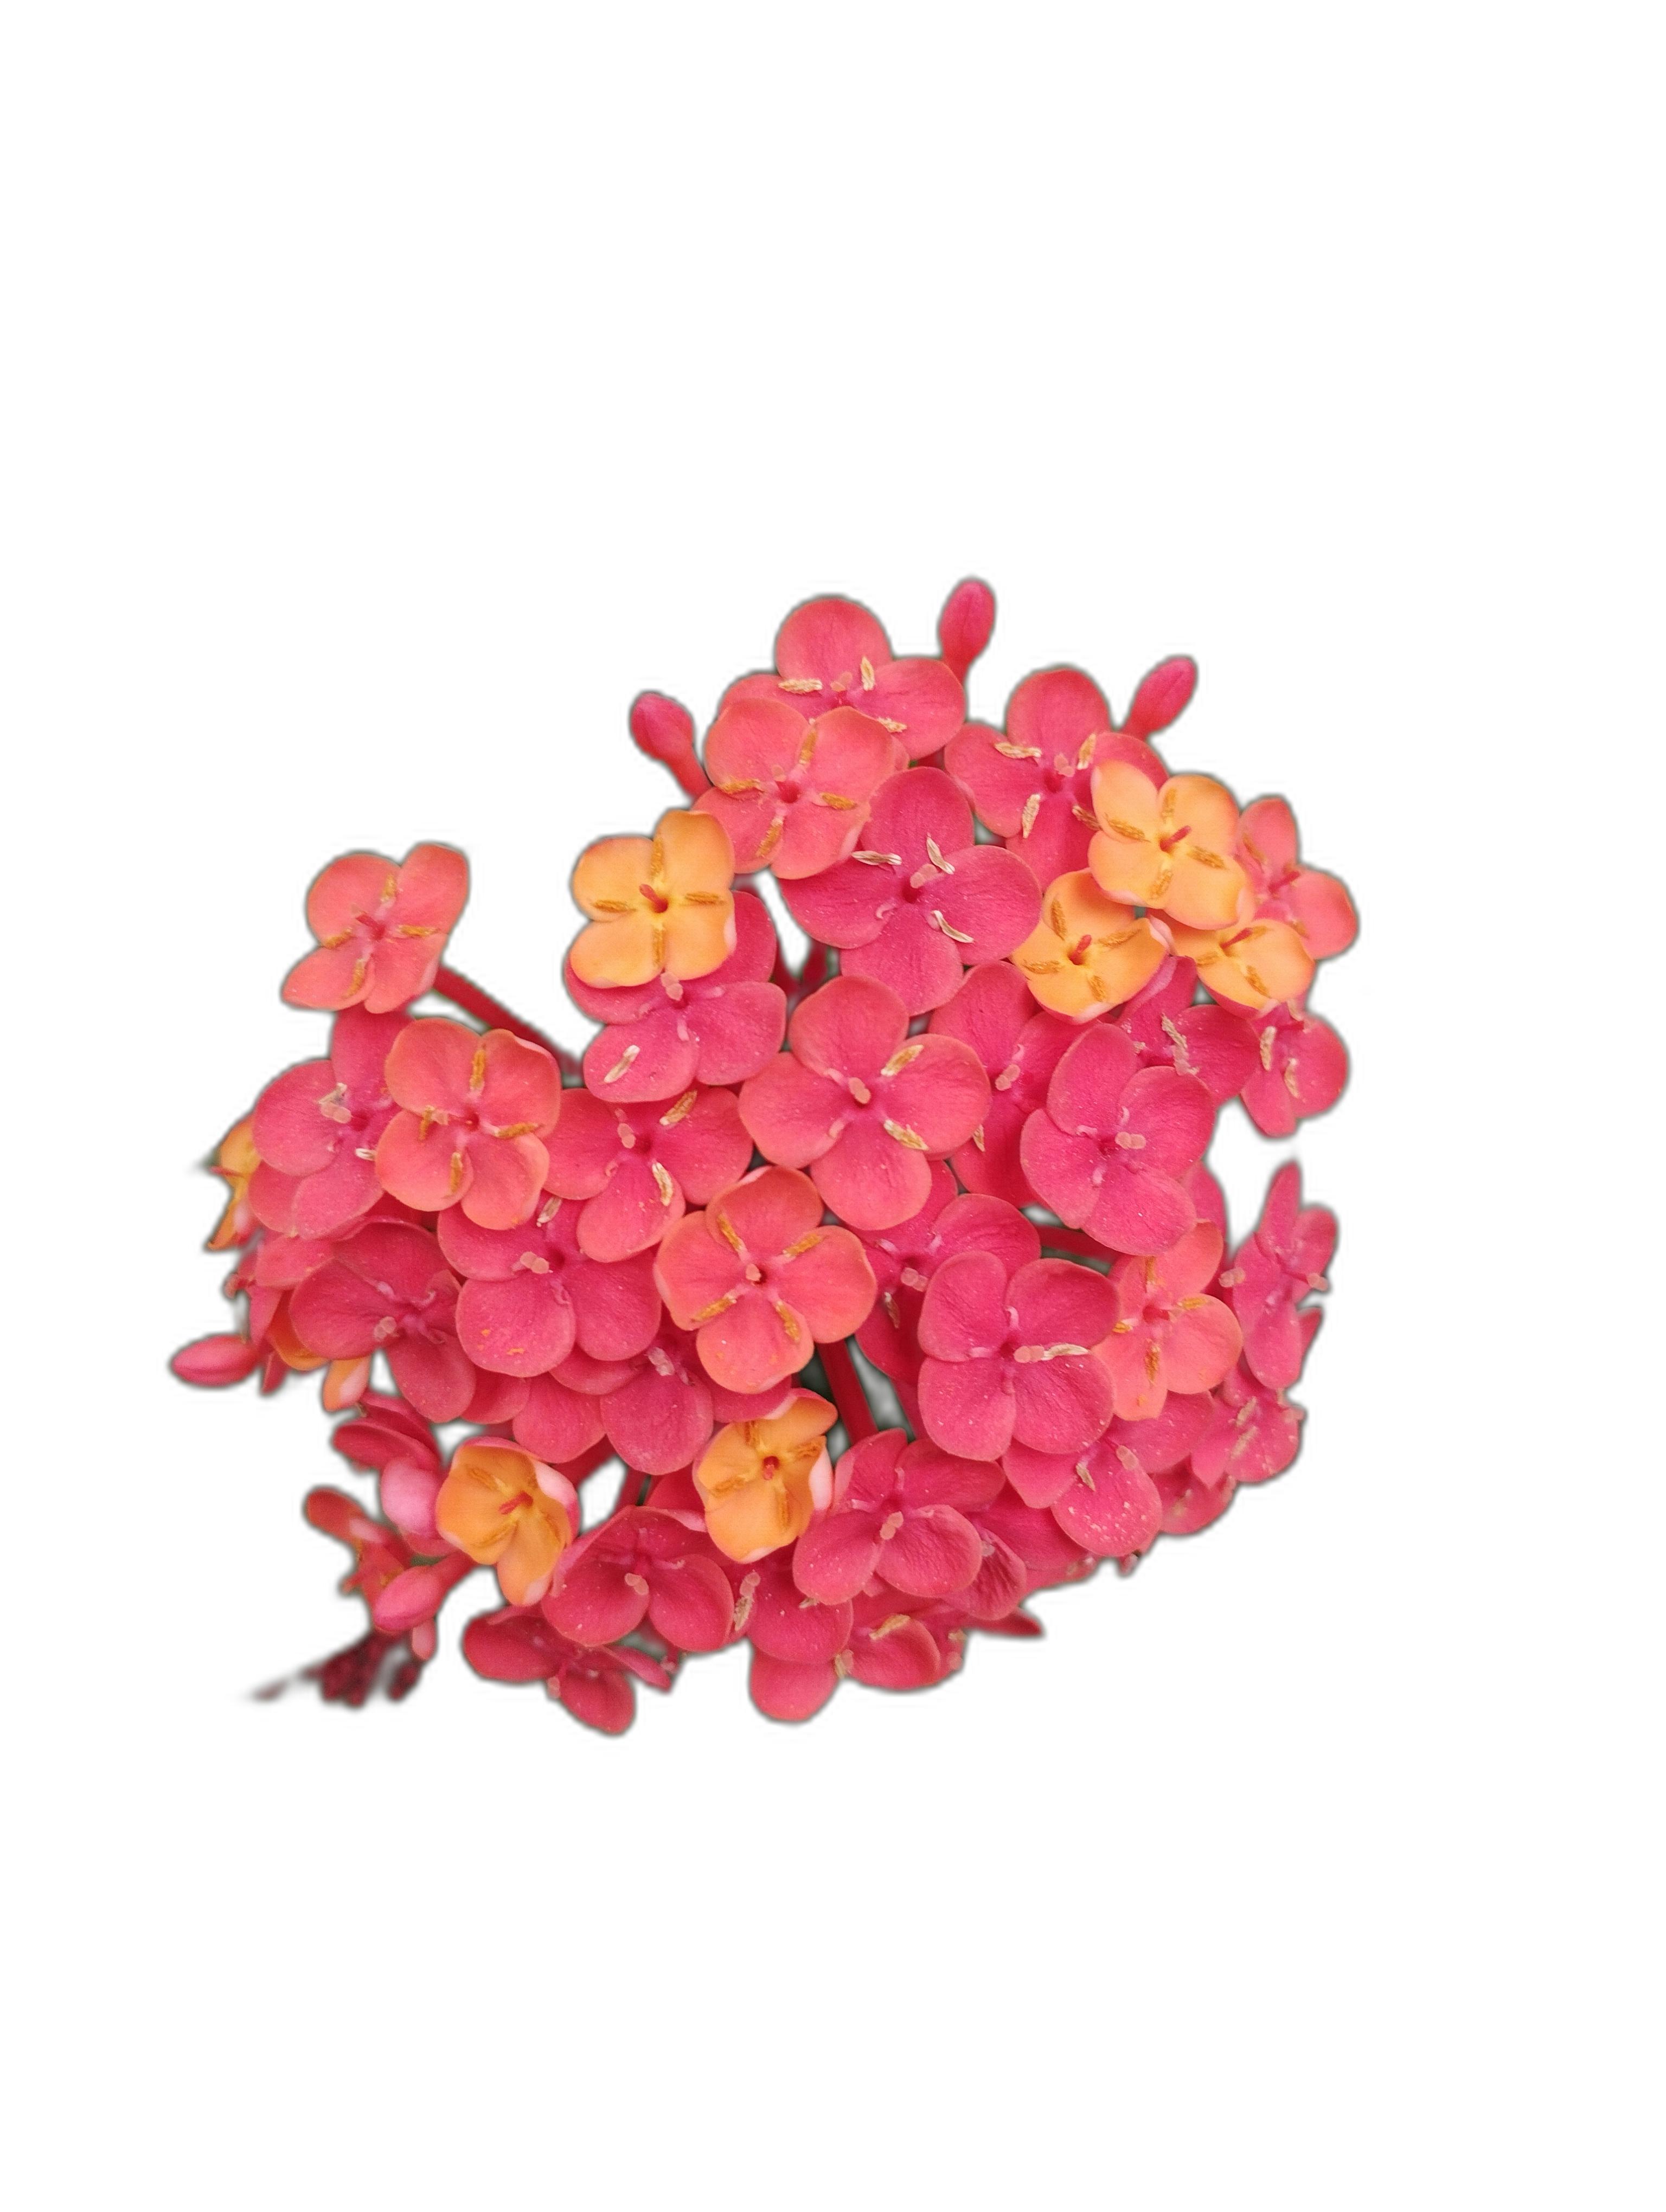
Label: Jungle geranium